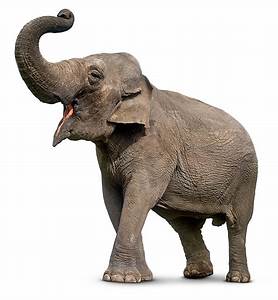
Label: elephant